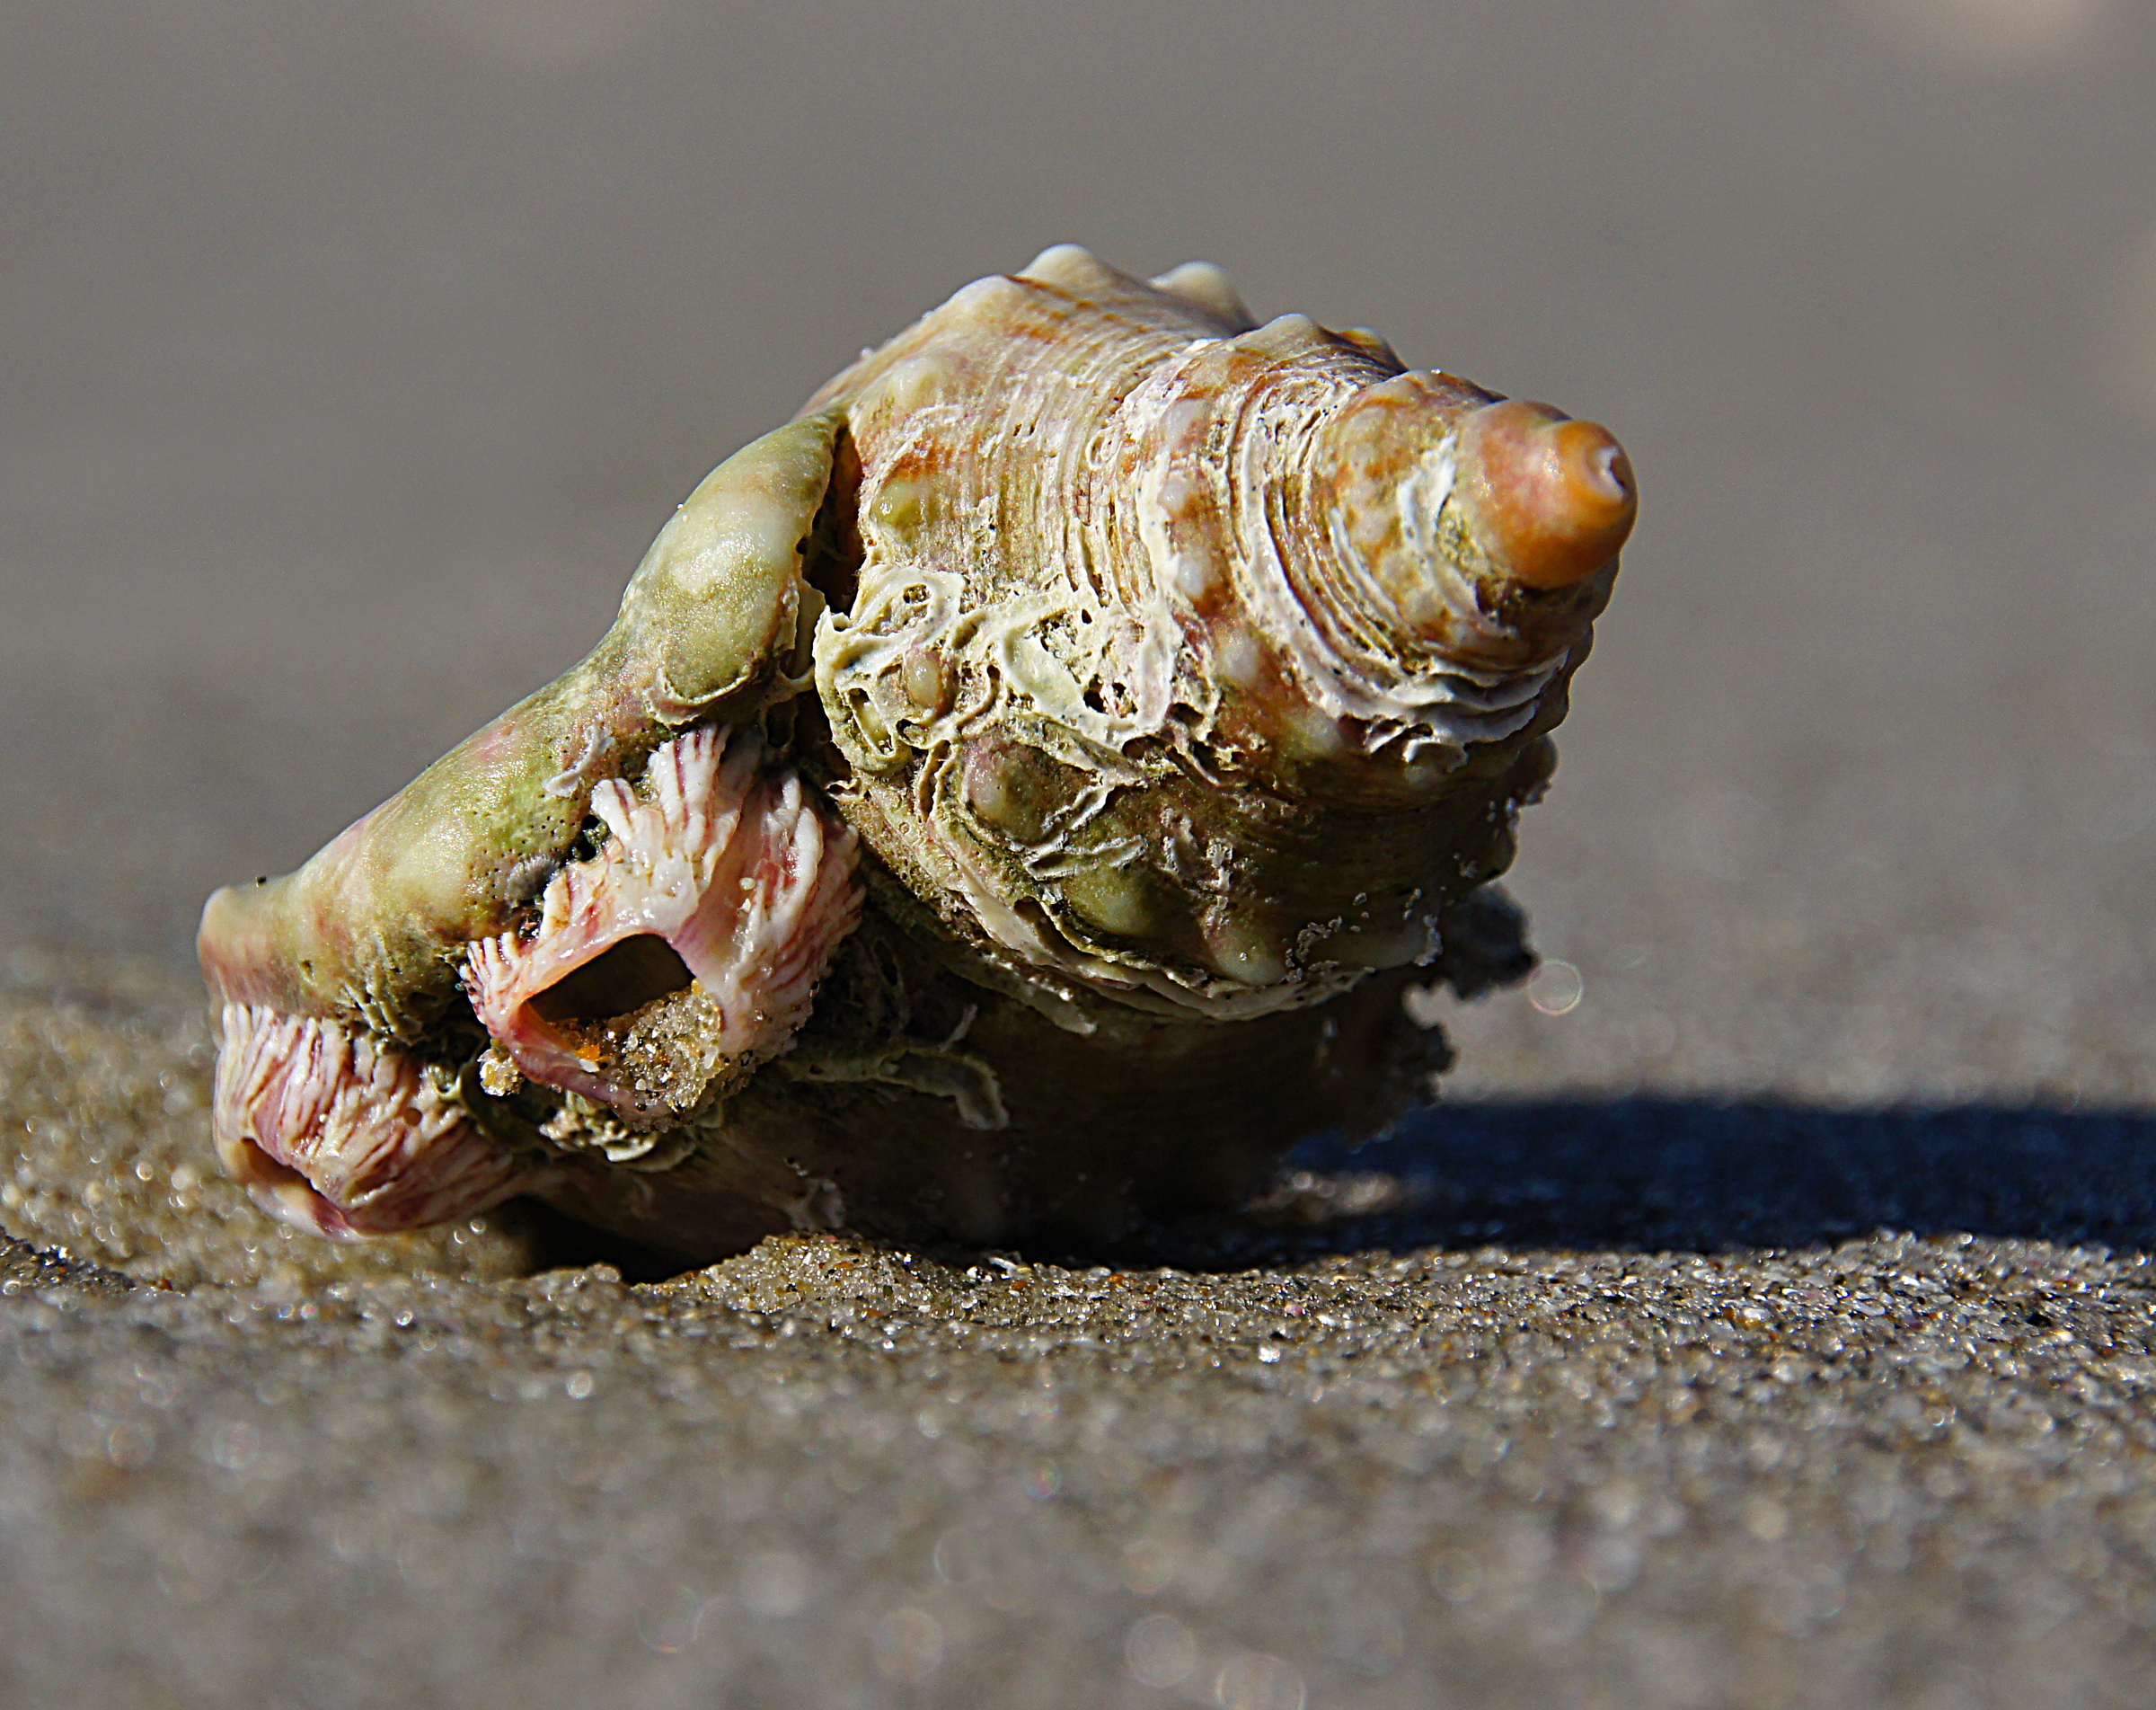
beach, sea, sand, leaf, insect, seashore, fauna, invertebrate, close up, shells, publicdomain, wetsand, macro photography